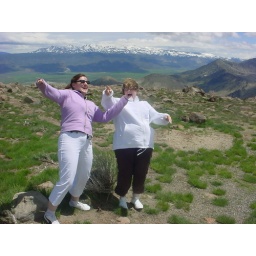
Angelique and Gueno standing in about a 40mph wind on top of a mountain just outside of Yosemite N.P.